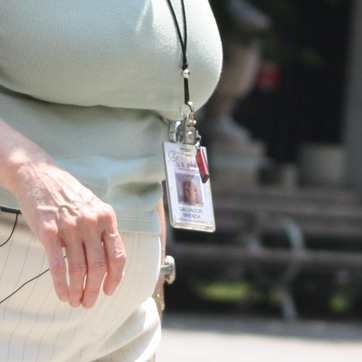
Material: plastic